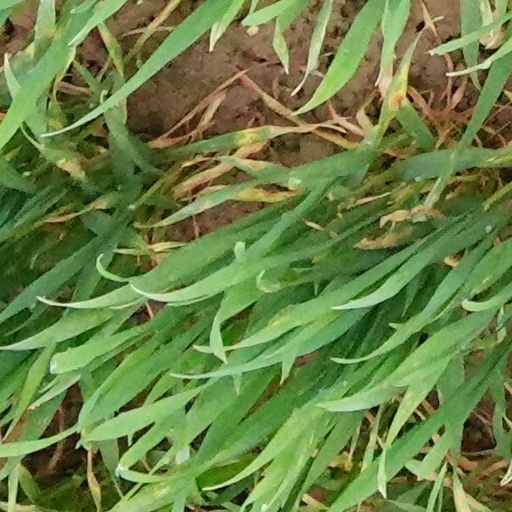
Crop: wheat